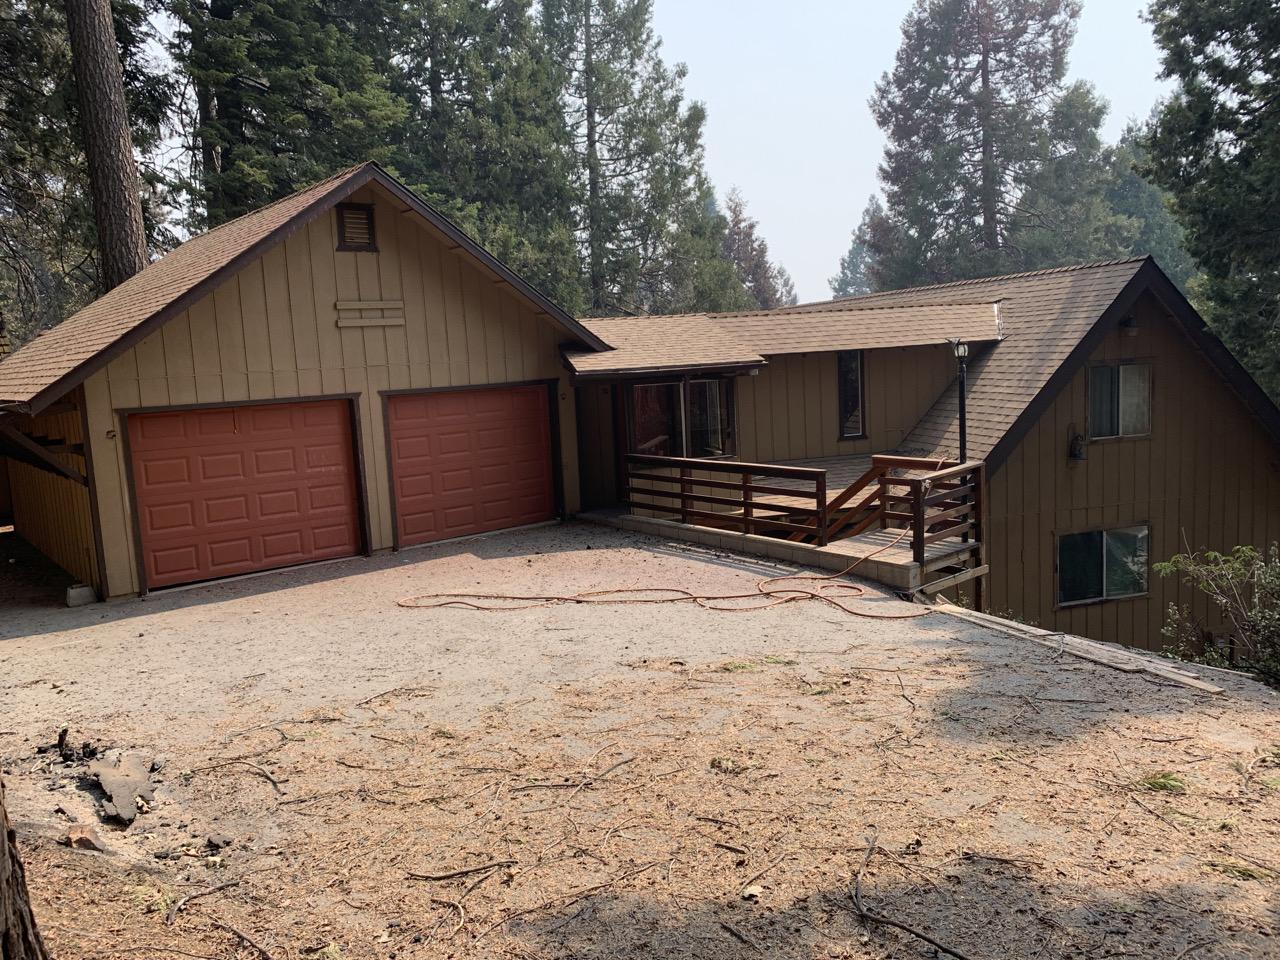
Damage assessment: no_damage